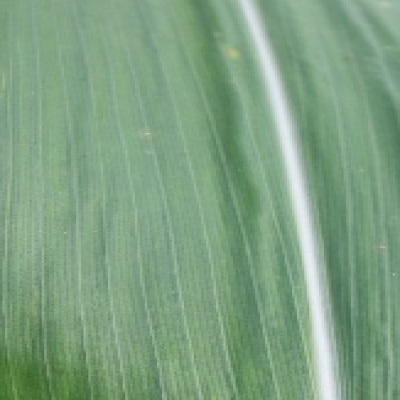
Label: Corn_(Maize)___Leaf_Spot